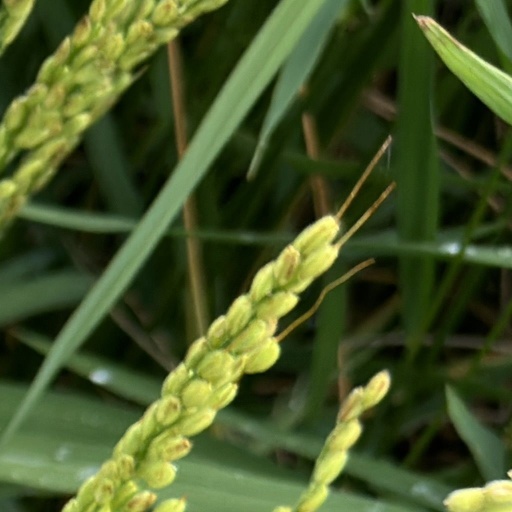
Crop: rice